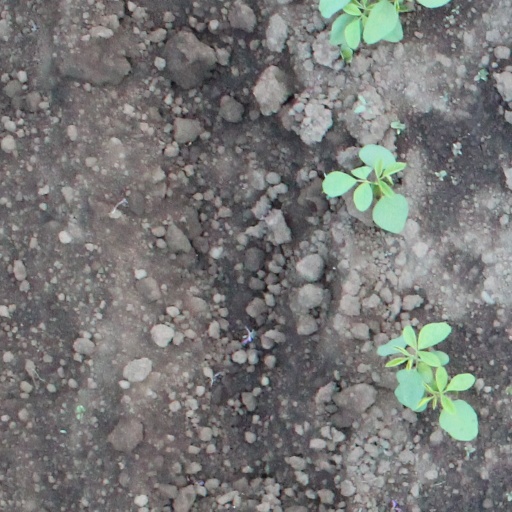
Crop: soybean